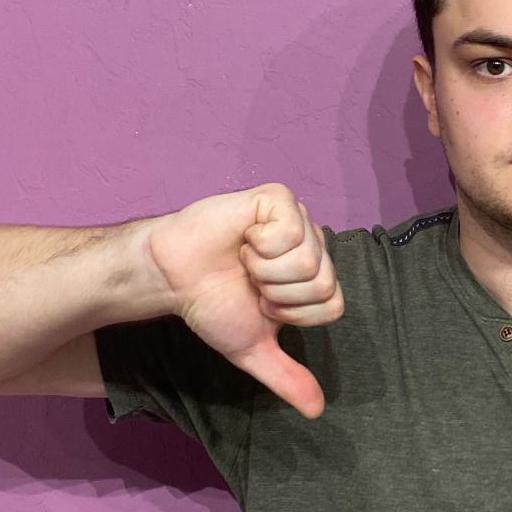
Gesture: dislike